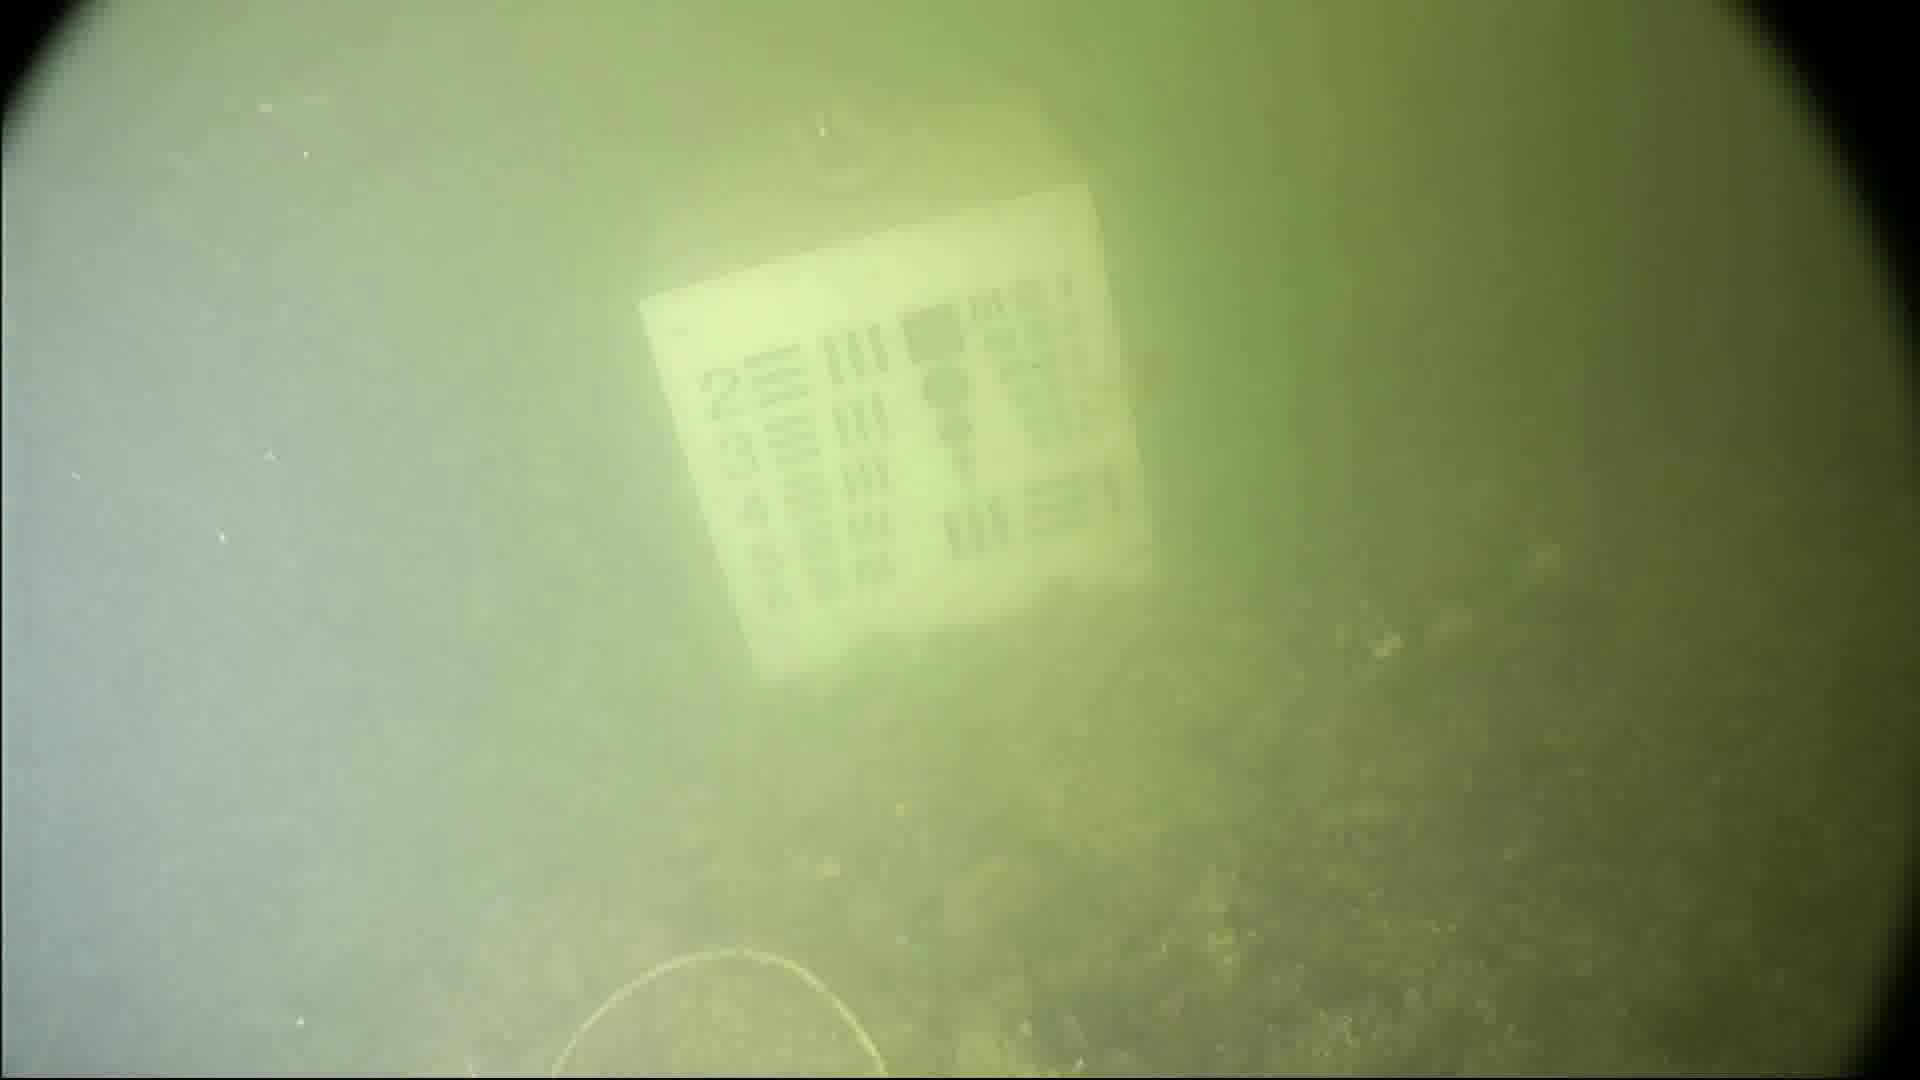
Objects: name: crab